RJD2

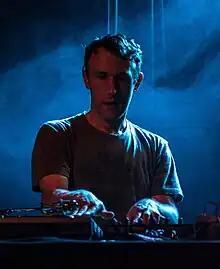
RJD2 performing at Moogfest in 2014

Ramble Jon Krohn (born May 27, 1976), better known by his stage name RJD2, is an American musician and record producer based in Columbus, Ohio. He is the owner of record label RJ's Electrical Connections. He has been a member of groups such as Soul Position, MHz Legacy, and Icebird. His stage name derives from the popular "Star Wars" droid R2-D2.